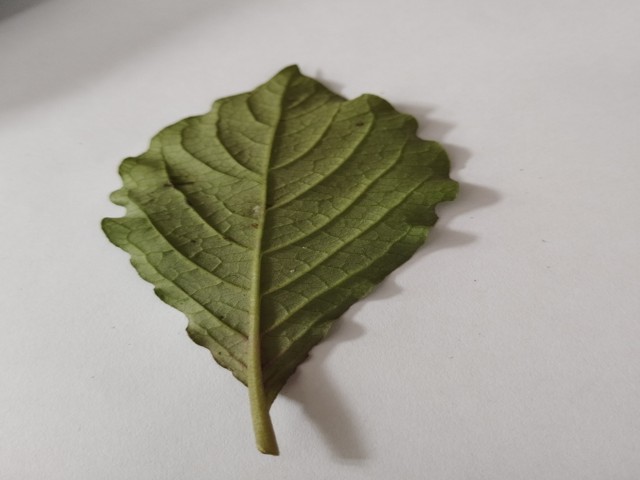
Plant: apang